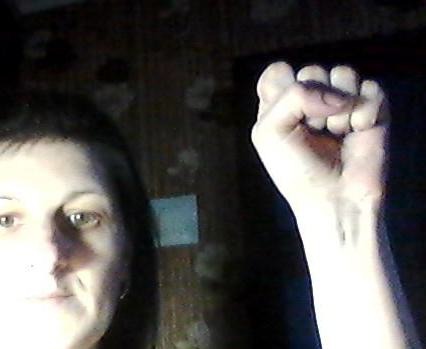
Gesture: fist